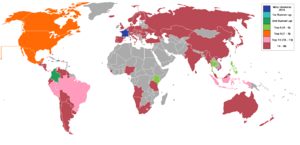
Miss Universe 2016 / Deltagere
Deltagerne ved Miss Universe 2016 og disses placering: